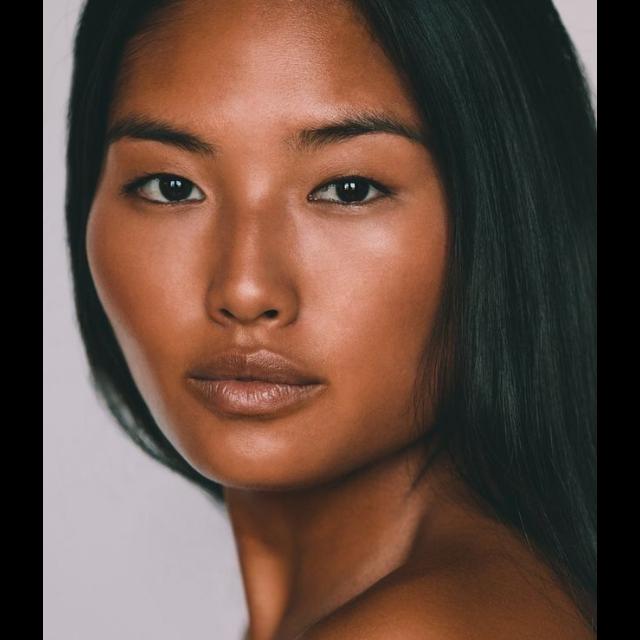
Portrait style: Real Portrait